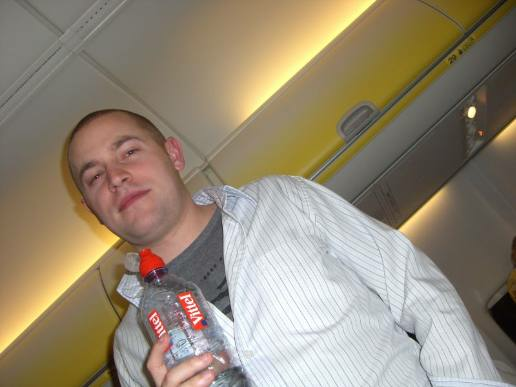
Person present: Yes